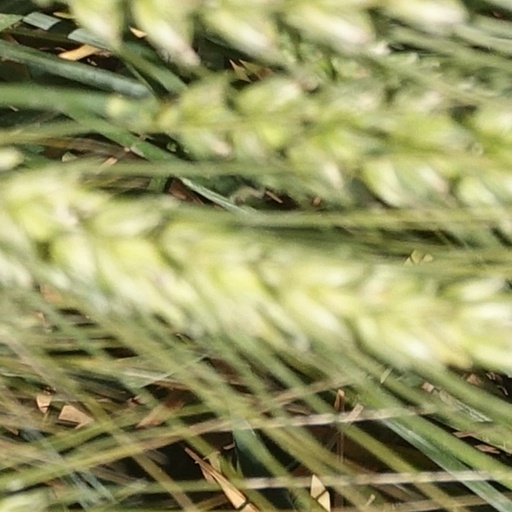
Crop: wheat